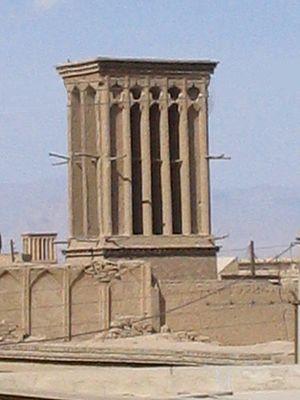
Le vent est le mouvement au sein d’une atmosphère, masse de gaz située à la surface d'une planète, d'une partie de ce gaz. Les vents sont globalement provoqués par un réchauffement inégalement réparti à la surface de la planète provenant du rayonnement stellaire, et par la rotation de la planète. Sur Terre, ce déplacement est essentiel à l'explication de tous les phénomènes météorologiques. Le vent est mécaniquement décrit par les lois de la dynamique des fluides, comme les courants marins. Il existe une interdépendance entre ces deux circulations de fluides.